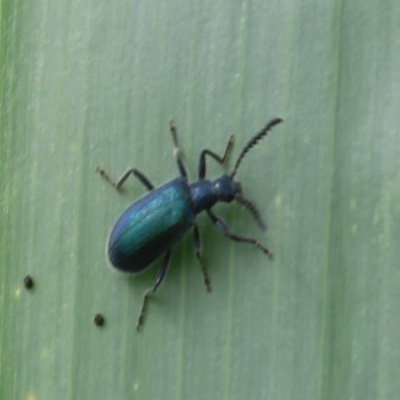
Crop: Maize
Condition: leaf beetle